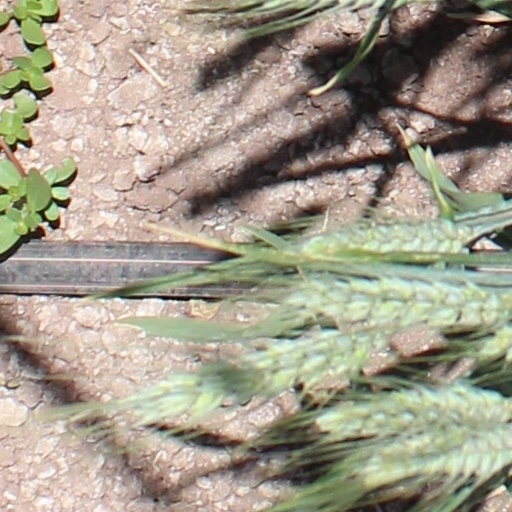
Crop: wheat